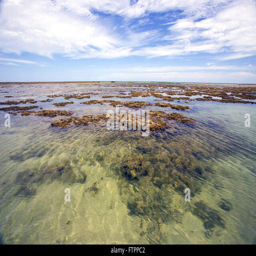
natural pools formed on the reefs during low tide